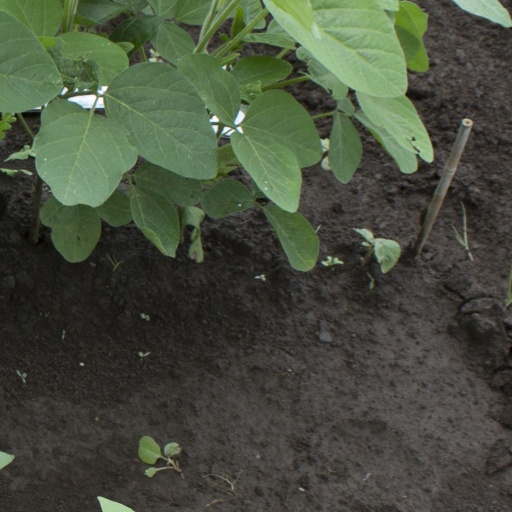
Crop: soybean